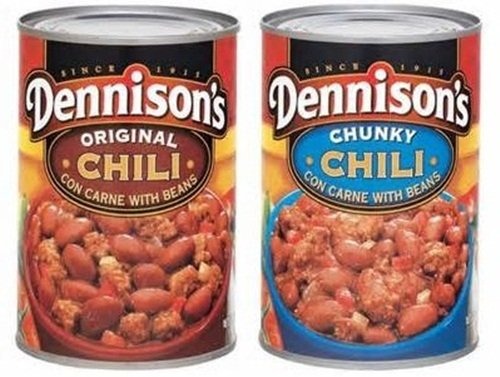
Item Name: Dennison's Original Chili & Chunky Chili Con Carne with Beans, 15oz Can (Pack of 6)
Bullet Point 1: 3 - 15oz cans of Dennison's Original Chili Con Carne with Beans
Bullet Point 2: 3 - 15oz cans of Dennison's Chunky Chili Con Carne with Beans
Bullet Point 3: Stand up chili
Bullet Point 4: Pack of 6
Product Description: Buyer is buying 3 - 15oz cans of Dennison's Original Chili Con Carne with Beans and 3 - 15oz cans of Dennison's Chunky Chili Con Carne with Beans.
Value: 90.0
Unit: Fl Oz

Price: 32.49